Noviodunum (Switzerland)

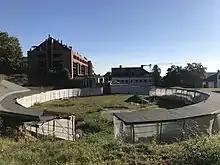
Amphitheatre of Noviodunum

Noviodunum or Colonia Iulia Equestris was a Roman era settlement in what is now Nyon in the Canton of Vaud in Switzerland.